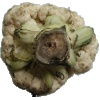
Label: Cauliflower 1